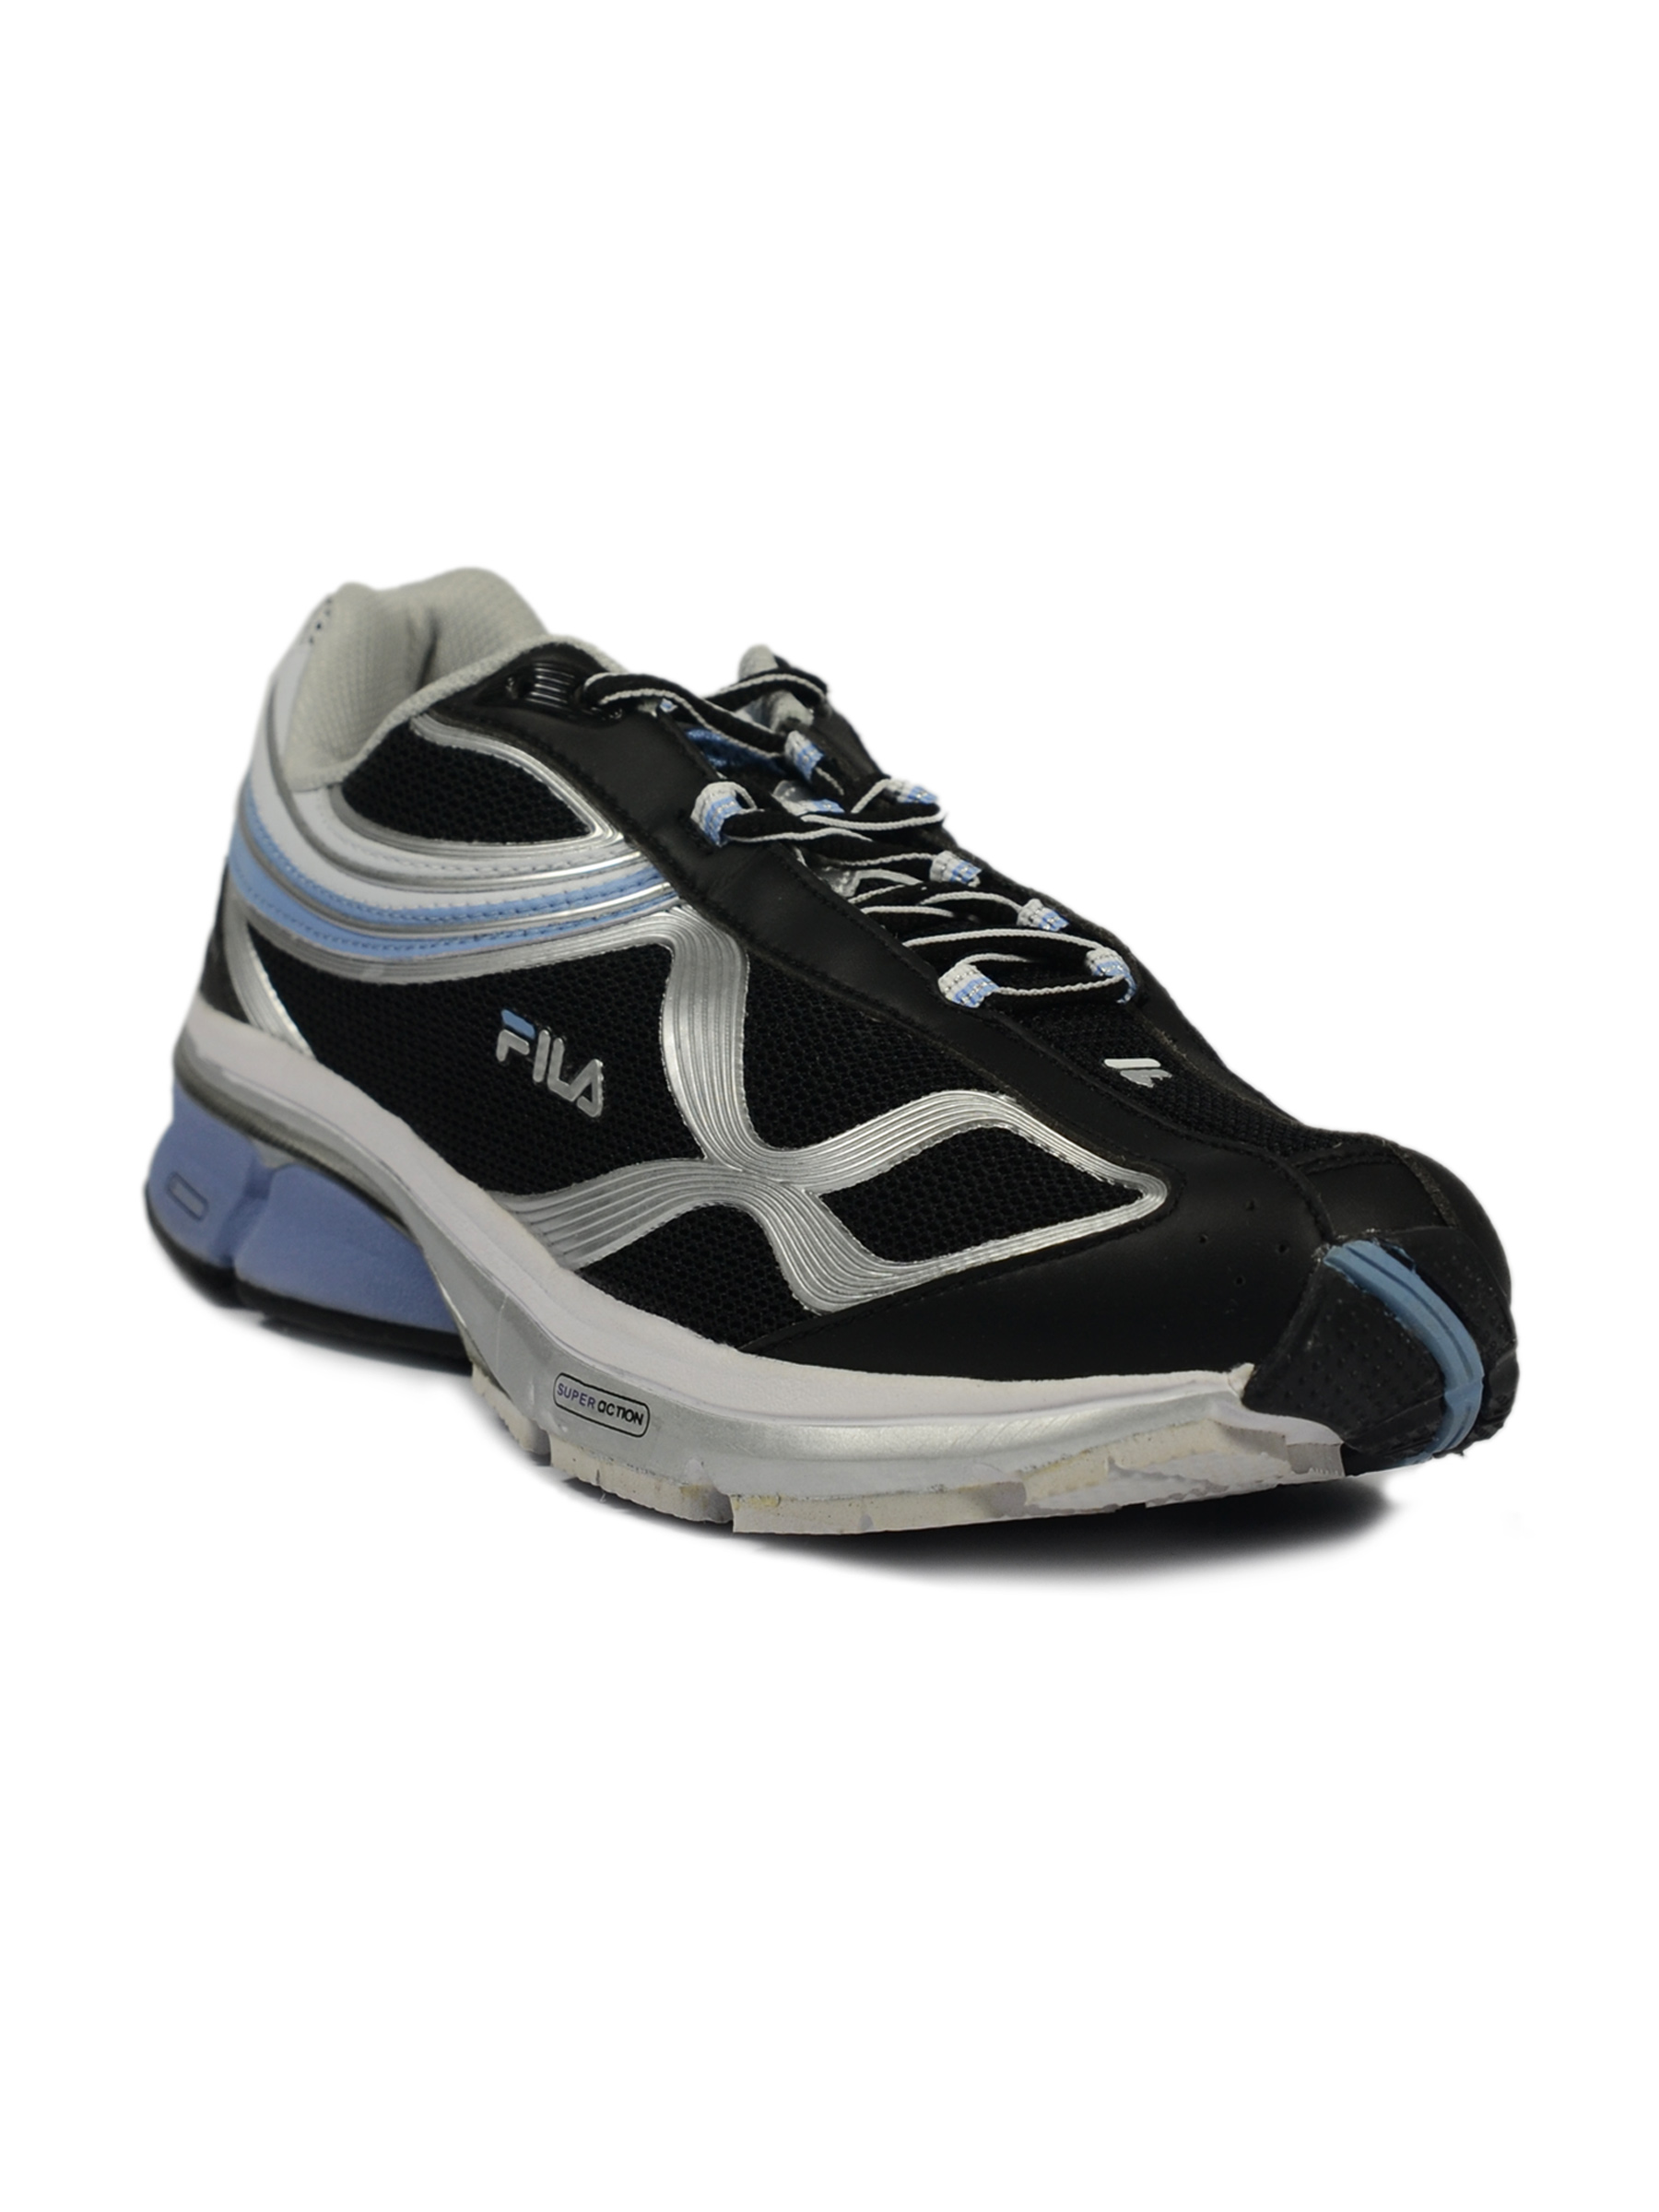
Fila Men's Dna Tech Blue Black Shoe
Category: Footwear / Shoes / Sports Shoes
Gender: Men
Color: Black
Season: Fall 2011
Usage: Sports